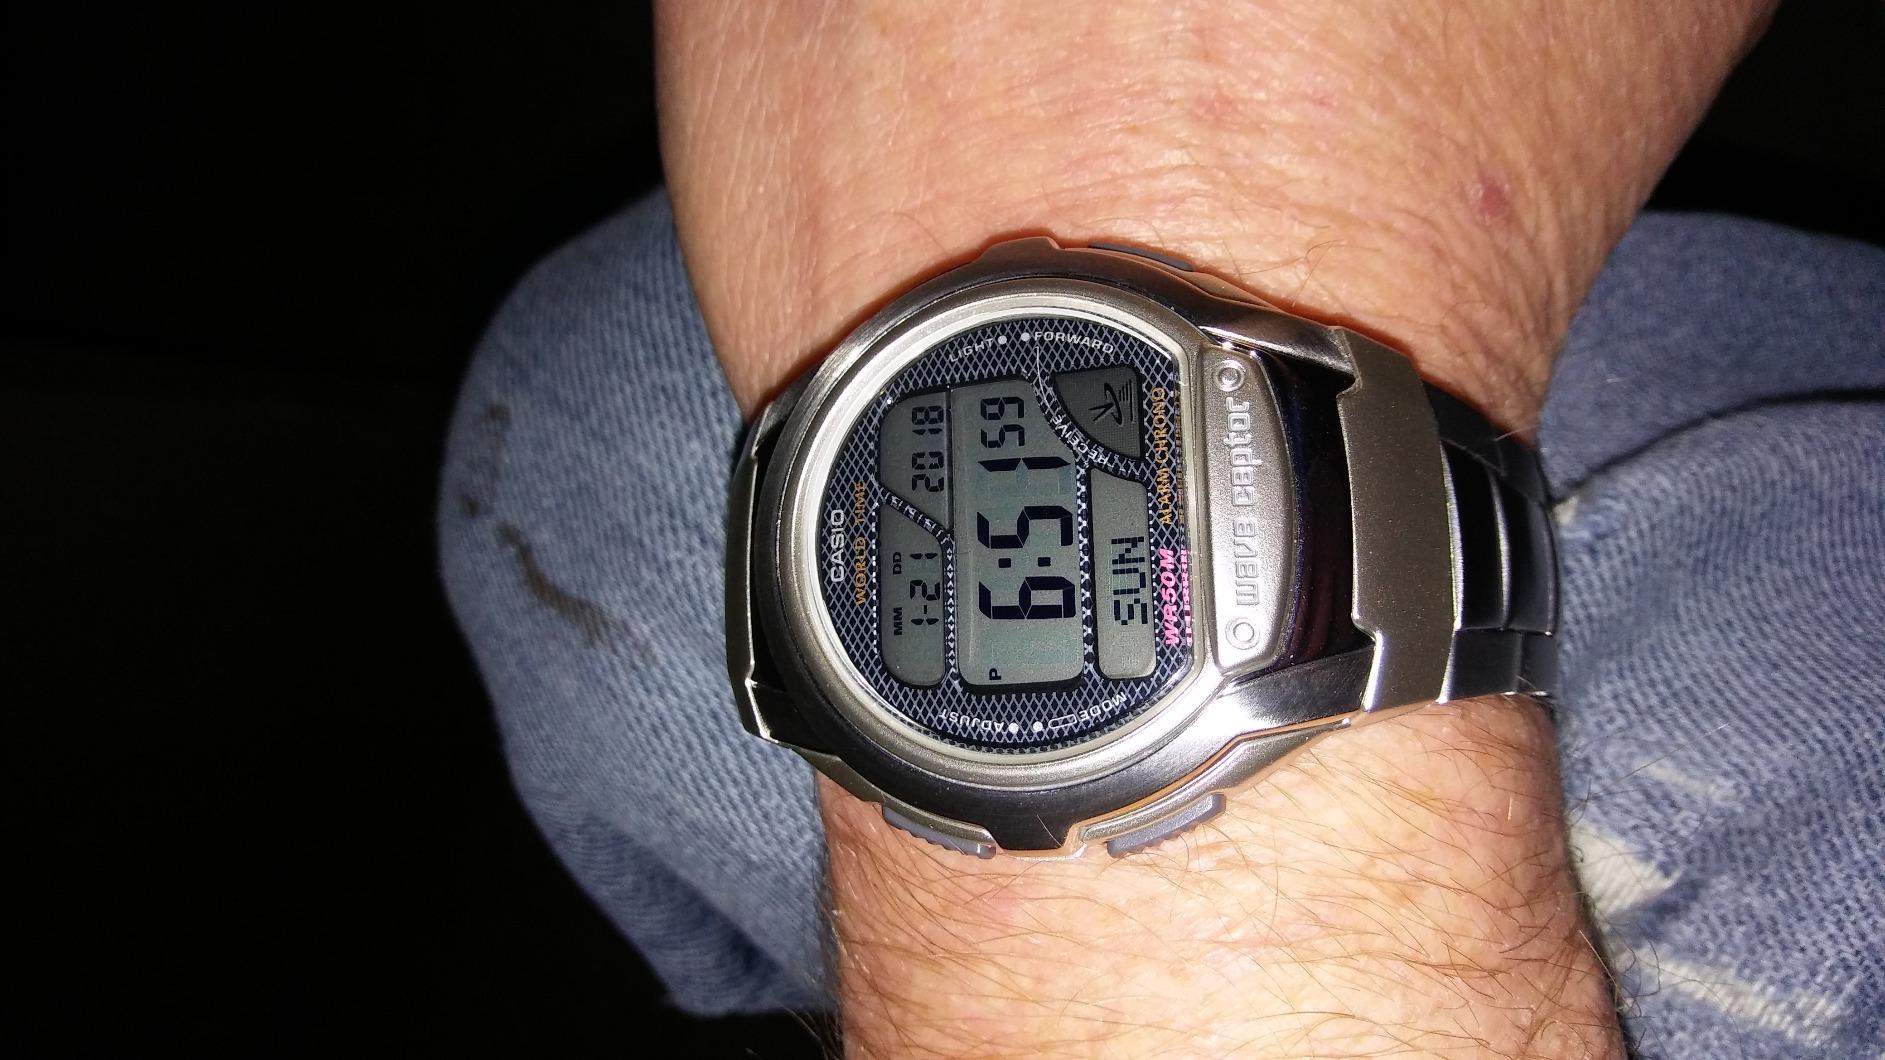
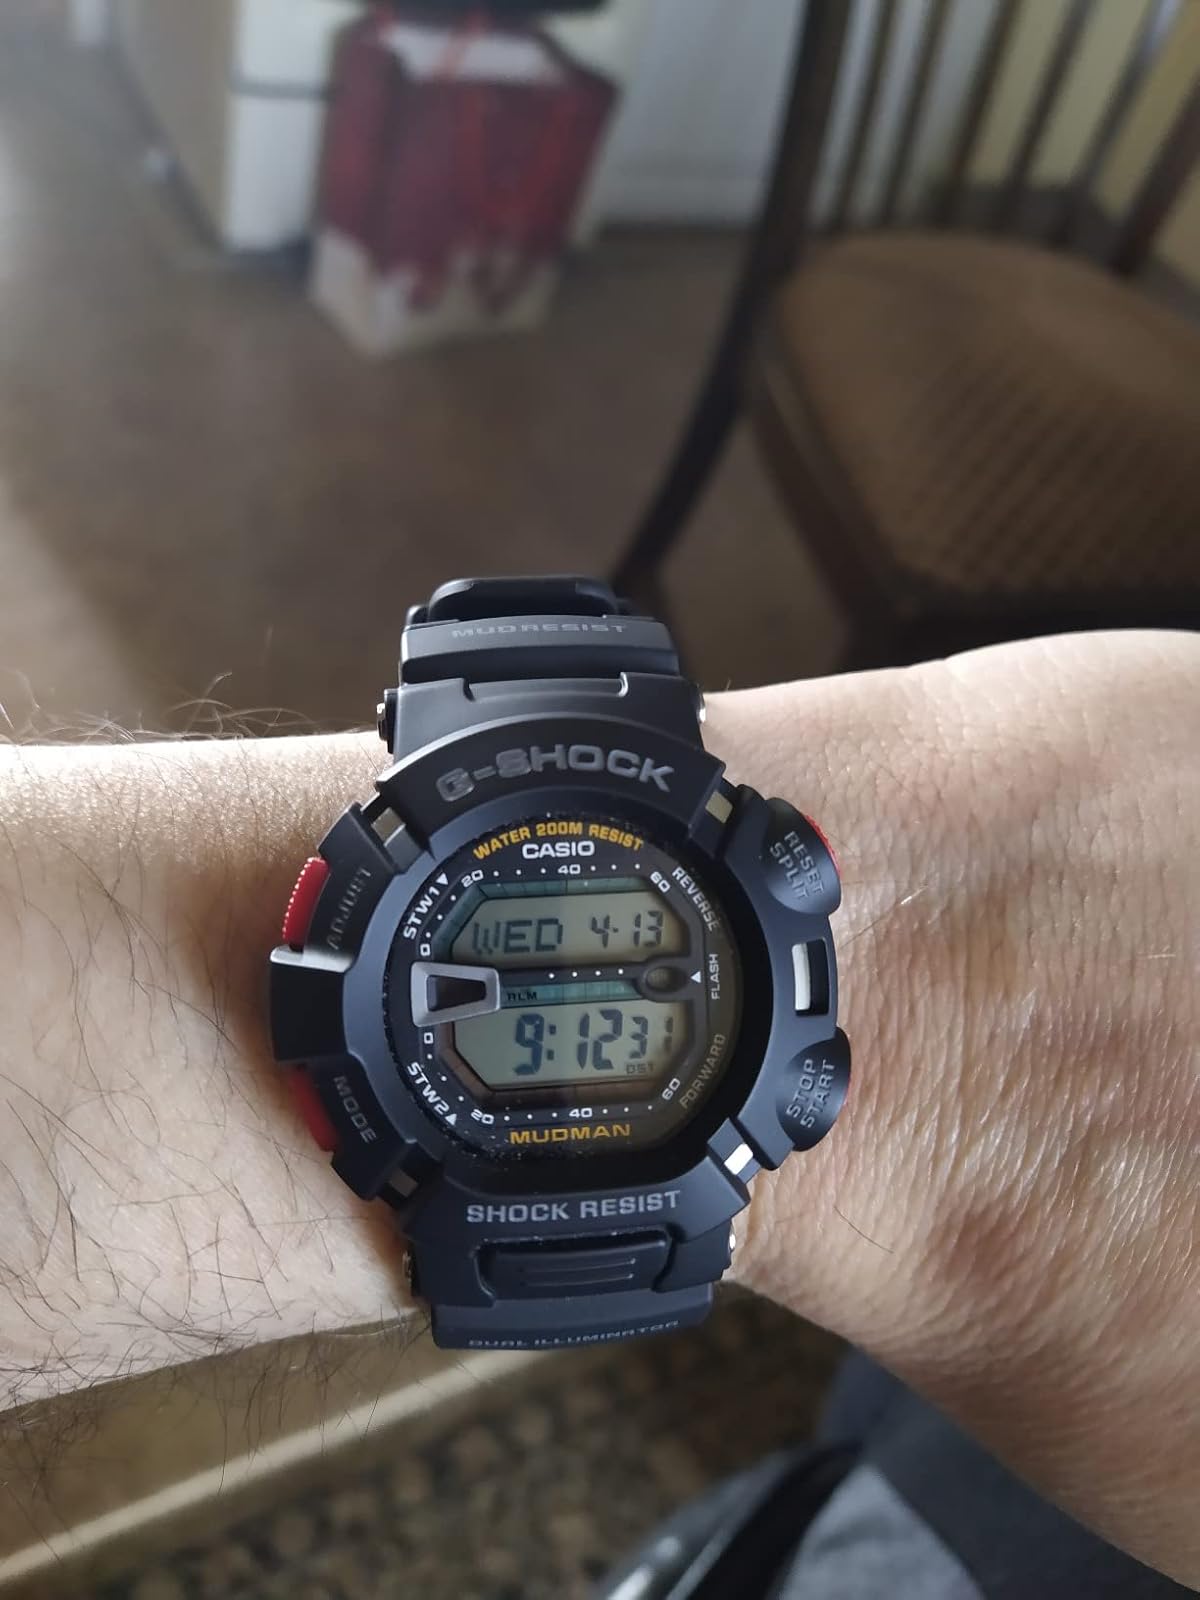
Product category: accessories_watch
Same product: no